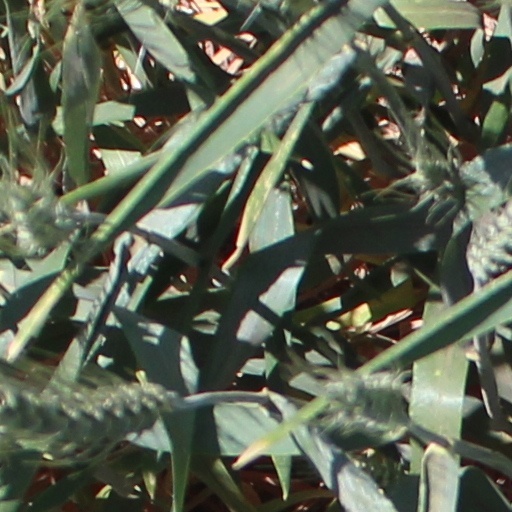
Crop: wheat